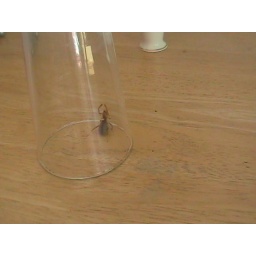
7 years ago, this creature is what I found in our kitchen sparring with Ferris.